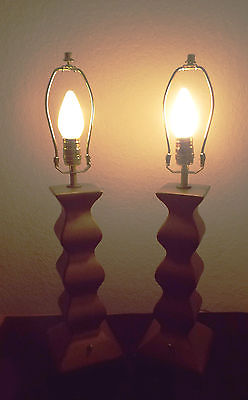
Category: lamp